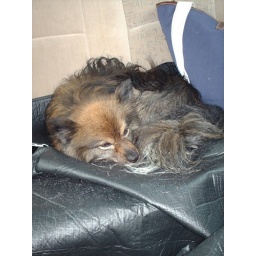
playing in the ocean is too much for puppies